The Okee Dokee Brothers

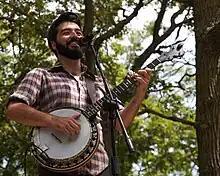
Justin Lansing playing banjo in 2019

Bandmates and childhood best friends, Joe Mailander and Justin Lansing, grew up in Denver and toured the midwest with their bluegrass band before settling in Minneapolis and starting their family music band, The Okee Dokee Brothers.